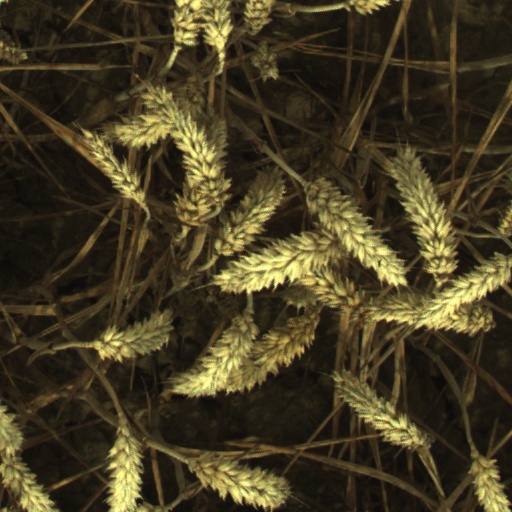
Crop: wheat